Segnano

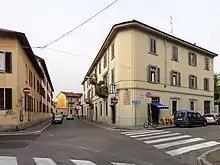

Segnano is a quarter of Milan, Italy. It is an area located within Zone 9 of the city. The population range from 5,854 in 1975 to 5,278 in 2015 with the males being about 49.8% and the females 50.2%. Segano covers an area of 0.563 kmformula_1.